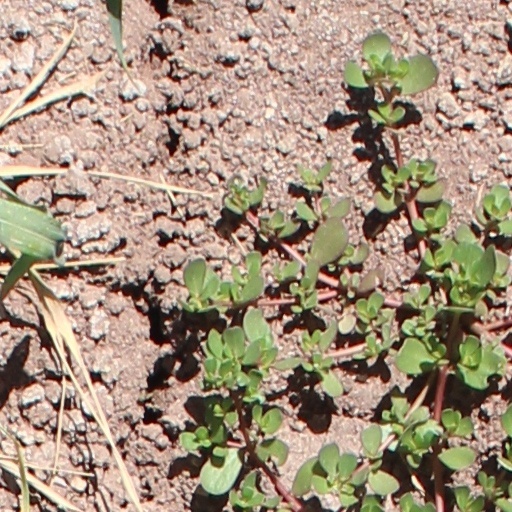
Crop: wheat